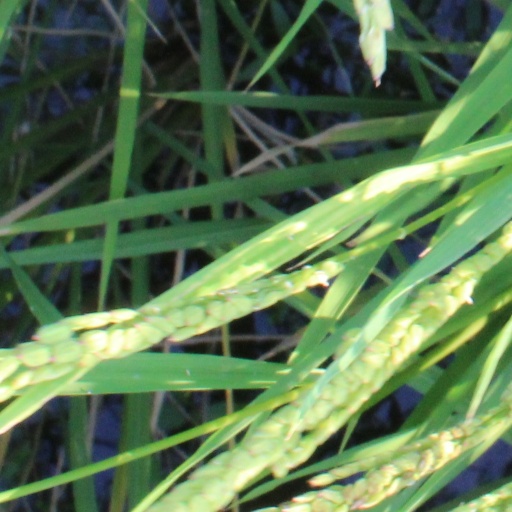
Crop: rice